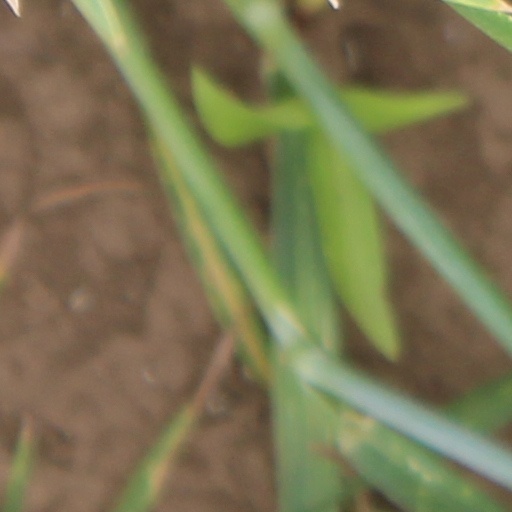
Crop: wheat